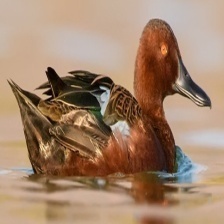
Species: CINNAMON TEAL
Scientific name: ANAS CYANOPTERA
ImageNet parent category: drake